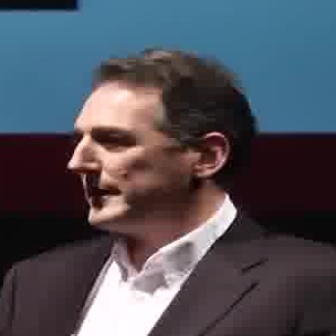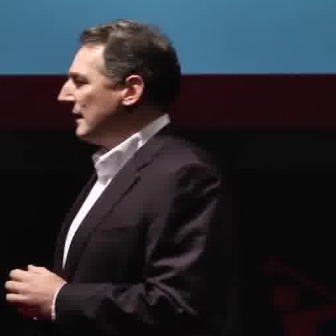
  Please identify the target specified by the bounding box [62,39,254,231] in the first image and locate it in the second image. Return the coordinates in [x_min,y_min,x_max,y_max] format.
Answer: [53,16,179,143]